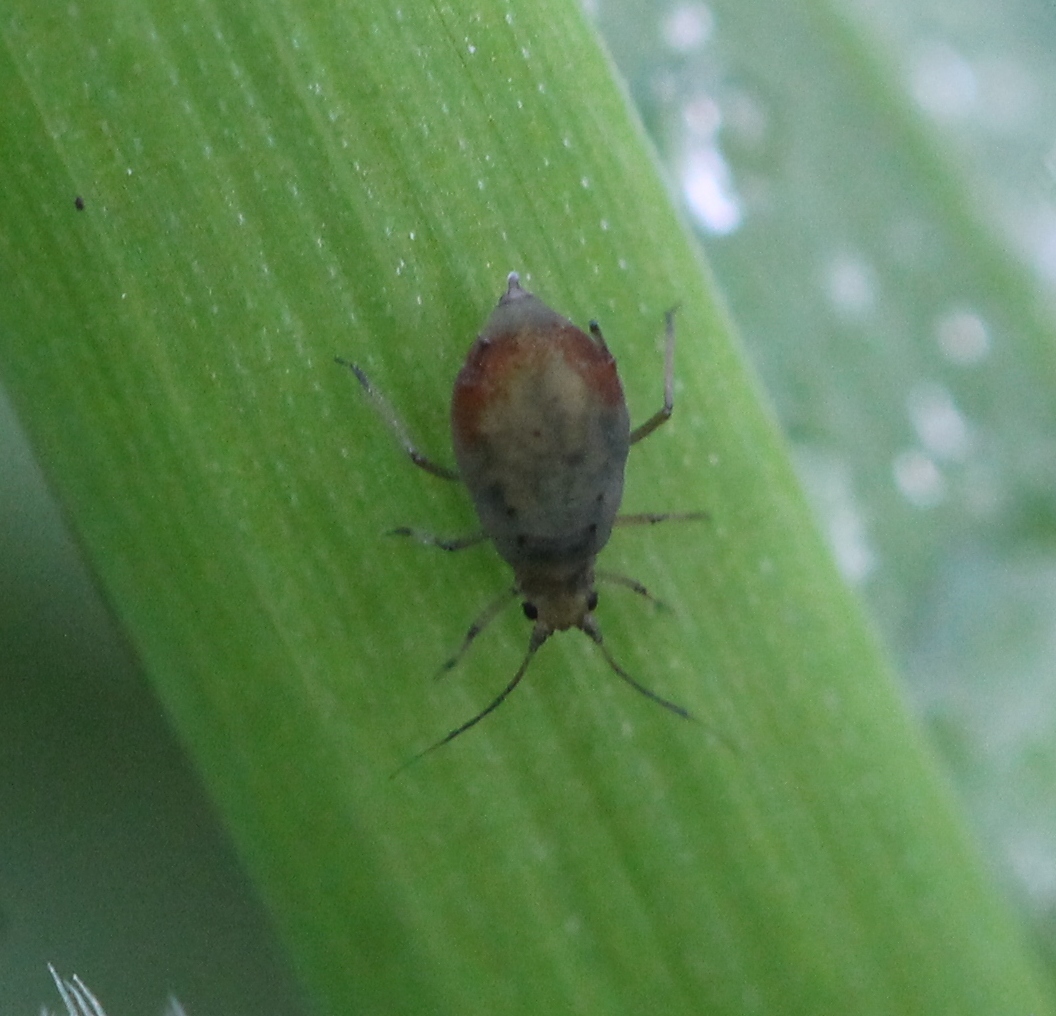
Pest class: bird_cherry_oat_aphid